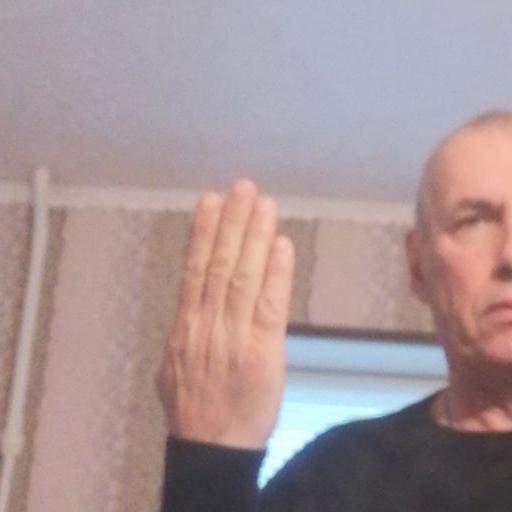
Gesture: stop_inverted